Chris Richmond (entrepreneur)

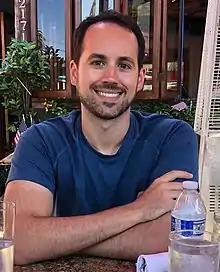

Chris Richmond (born July 29, 1986) is an American businessman and entrepreneur. He founded a television streaming site called ShareTV.com, co-founded an adtech platform called Proper Media and acquired websites such as TV Tropes, Snopes, and Salon.com.